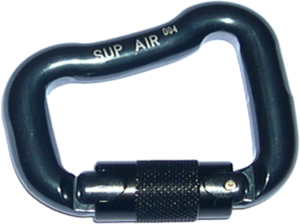
Karabinhage
Låsekarabin til bl.a. bjergklatring
En karabinhage er en fjederlås til fastgøring af remme og lignende. Oprindelsen til navnet var at den brugtes til at sætte en rem på en rytters gevær, karabinen.